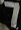
Number: 7